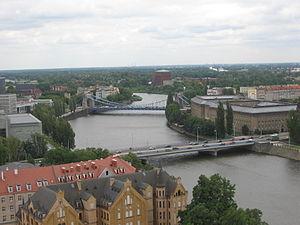
Wrocław francisé Vratislavie, est la quatrième ville de Pologne par sa population, la cinquième par sa superficie, et l'une des plus anciennement fondées. Aujourd’hui chef-lieu de la voïvodie de Basse-Silésie, elle est desservie par l’aéroport de Wrocław-Nicolas-Copernic, le cinquième plus important du pays en nombre de passagers.